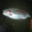
Label: trout